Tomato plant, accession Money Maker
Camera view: bottom (45 deg); turntable rotation: 240 degrees
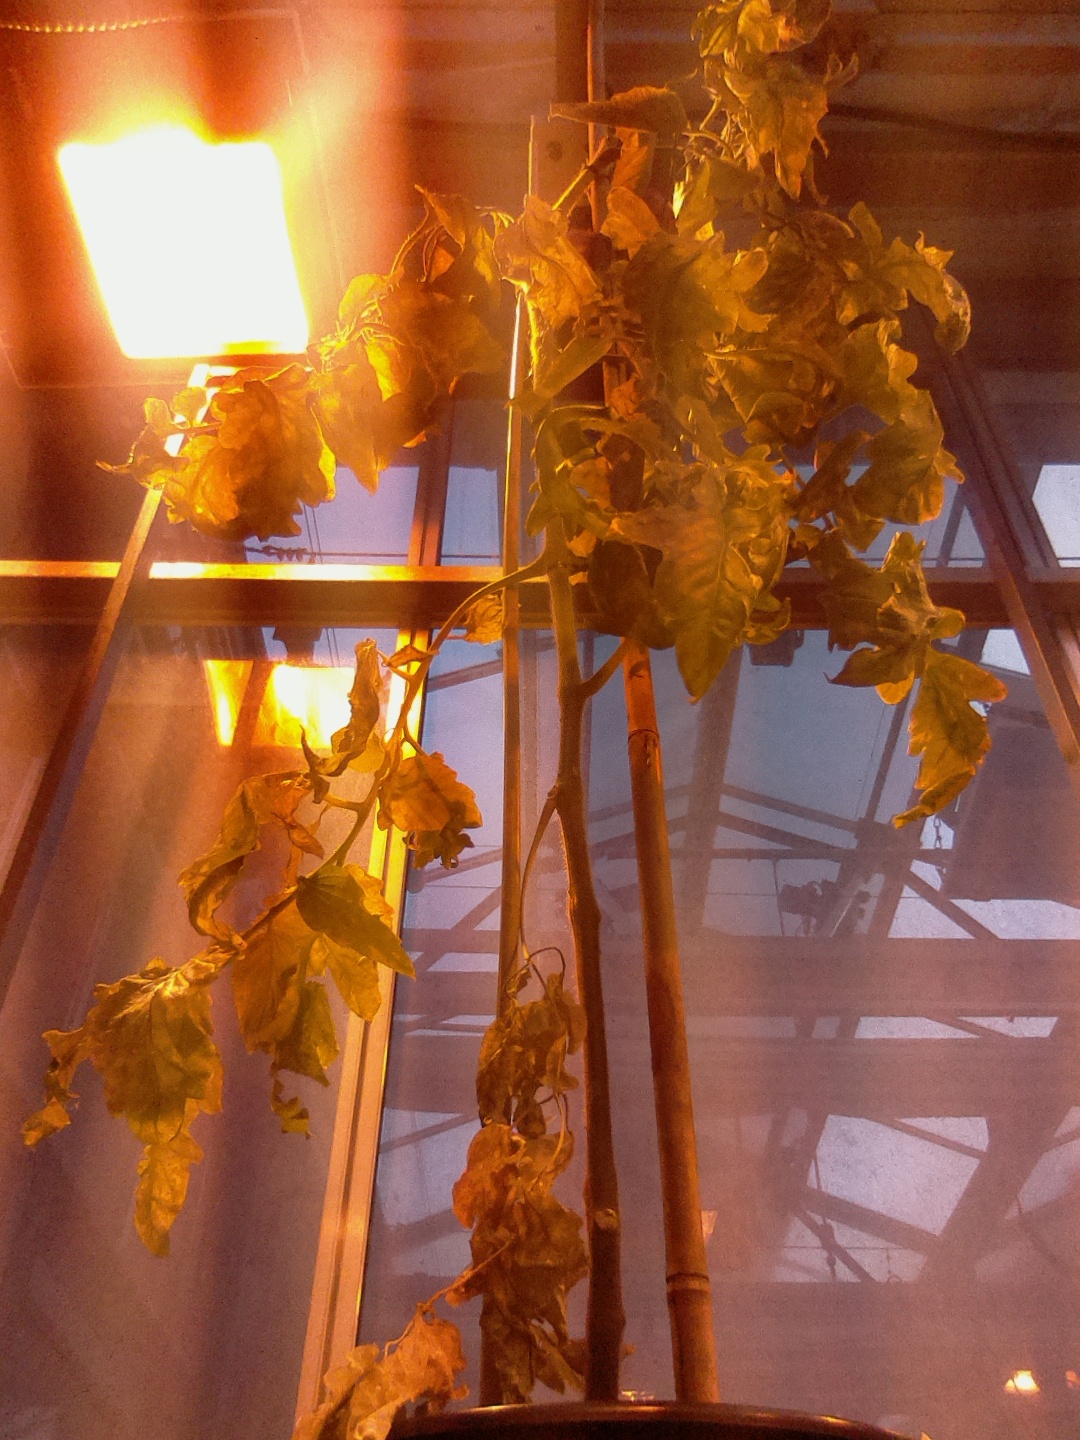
BBCH growth stage 85: 50%-60% of fruits show typical fully ripe color